Describe the emotion expressed in this image:  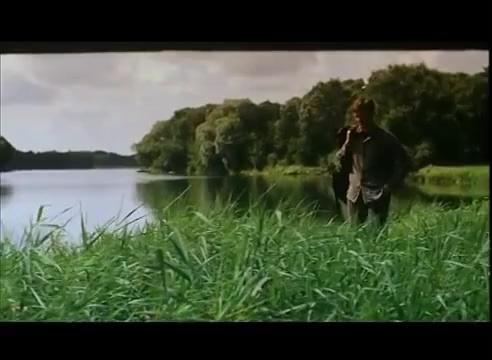
This person displays Suffering, valence and arousal with high intensity.